Félag

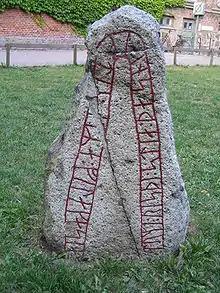
DR 270 in Scania, modern Sweden, is one of several runestones that were raised in commemoration of someone's "".

The word ' is constructed by the word ' (cattle, wealth) and a verbal base denoting "lay", the meaning being "to lay property together."